Lindsey Horvath

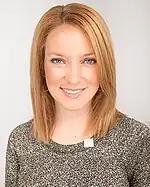

In 2009, Horvath was appointed to the West Hollywood City Council after the death of Councilman Sal Guarriello, which upset some residents as Horvath had only lived in the city for two years. While in her first term in the City Council, she continued an effort she'd started before her appointment to secure funding to test DNA on a severe backlog of over 5,000 untested rape kits. In 2011, she lost her first election to John D’Amico. On March 3, 2015, she was elected back onto the City Council, defeating John Heilman. After her swearing in, councilmember John Duran filed a motion to make Horvath the mayor for the coming year, which was approved by the Council unanimously. As a councilmember and mayor, she helped approve the minimum wage of $17.64 per hour and helped with the downsizing of the number of sheriffs in the city.